Gustave Rosenthal

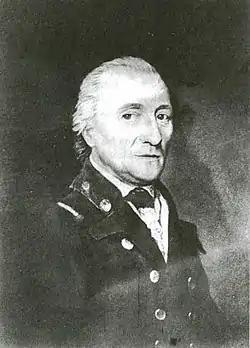
Gustav Heinrich von Wetter-Rosenthal

Gustavus Heinrich de Rosenthal (1753–1829) was a Baltic German soldier and member of the Baltic nobility born in Vaimõisa, present-day Estonia, with the Title of Baron and last name of von Wetter-Rosenthal, a junior line of the von Wetter-Tegerfelden (von Wetter-Tegervelt). He came into conflict with another man and was forced to flee the country after killing him in a duel. He came to North America, where he served in the Continental Army using the name John Rose.